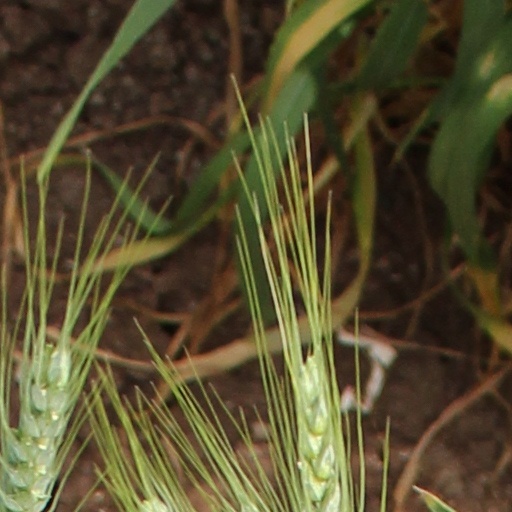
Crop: wheat